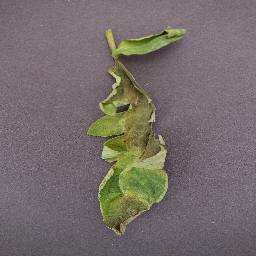
Label: Tomato___Late_blight